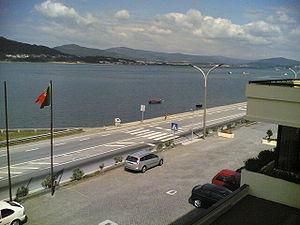
Caminha est une municipalité du Portugal, située dans le district de Viana do Castelo et la région Nord sur la rive sud de l'estuaire du fleuve Minho.
Le Minho ou Miño est un fleuve du Nord-Ouest de l'Espagne et du Portugal, pays dont il marque la frontière. Il traverse les provinces galiciennes de Lugo, Ourense et Pontevedra.